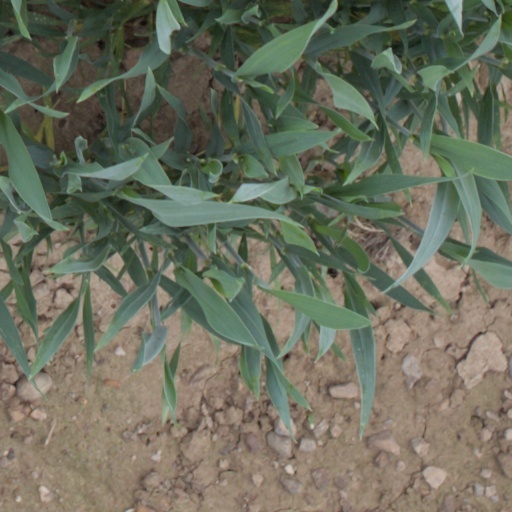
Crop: wheat